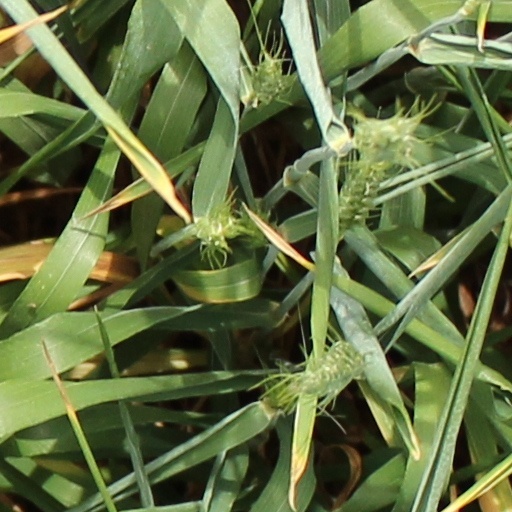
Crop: wheat